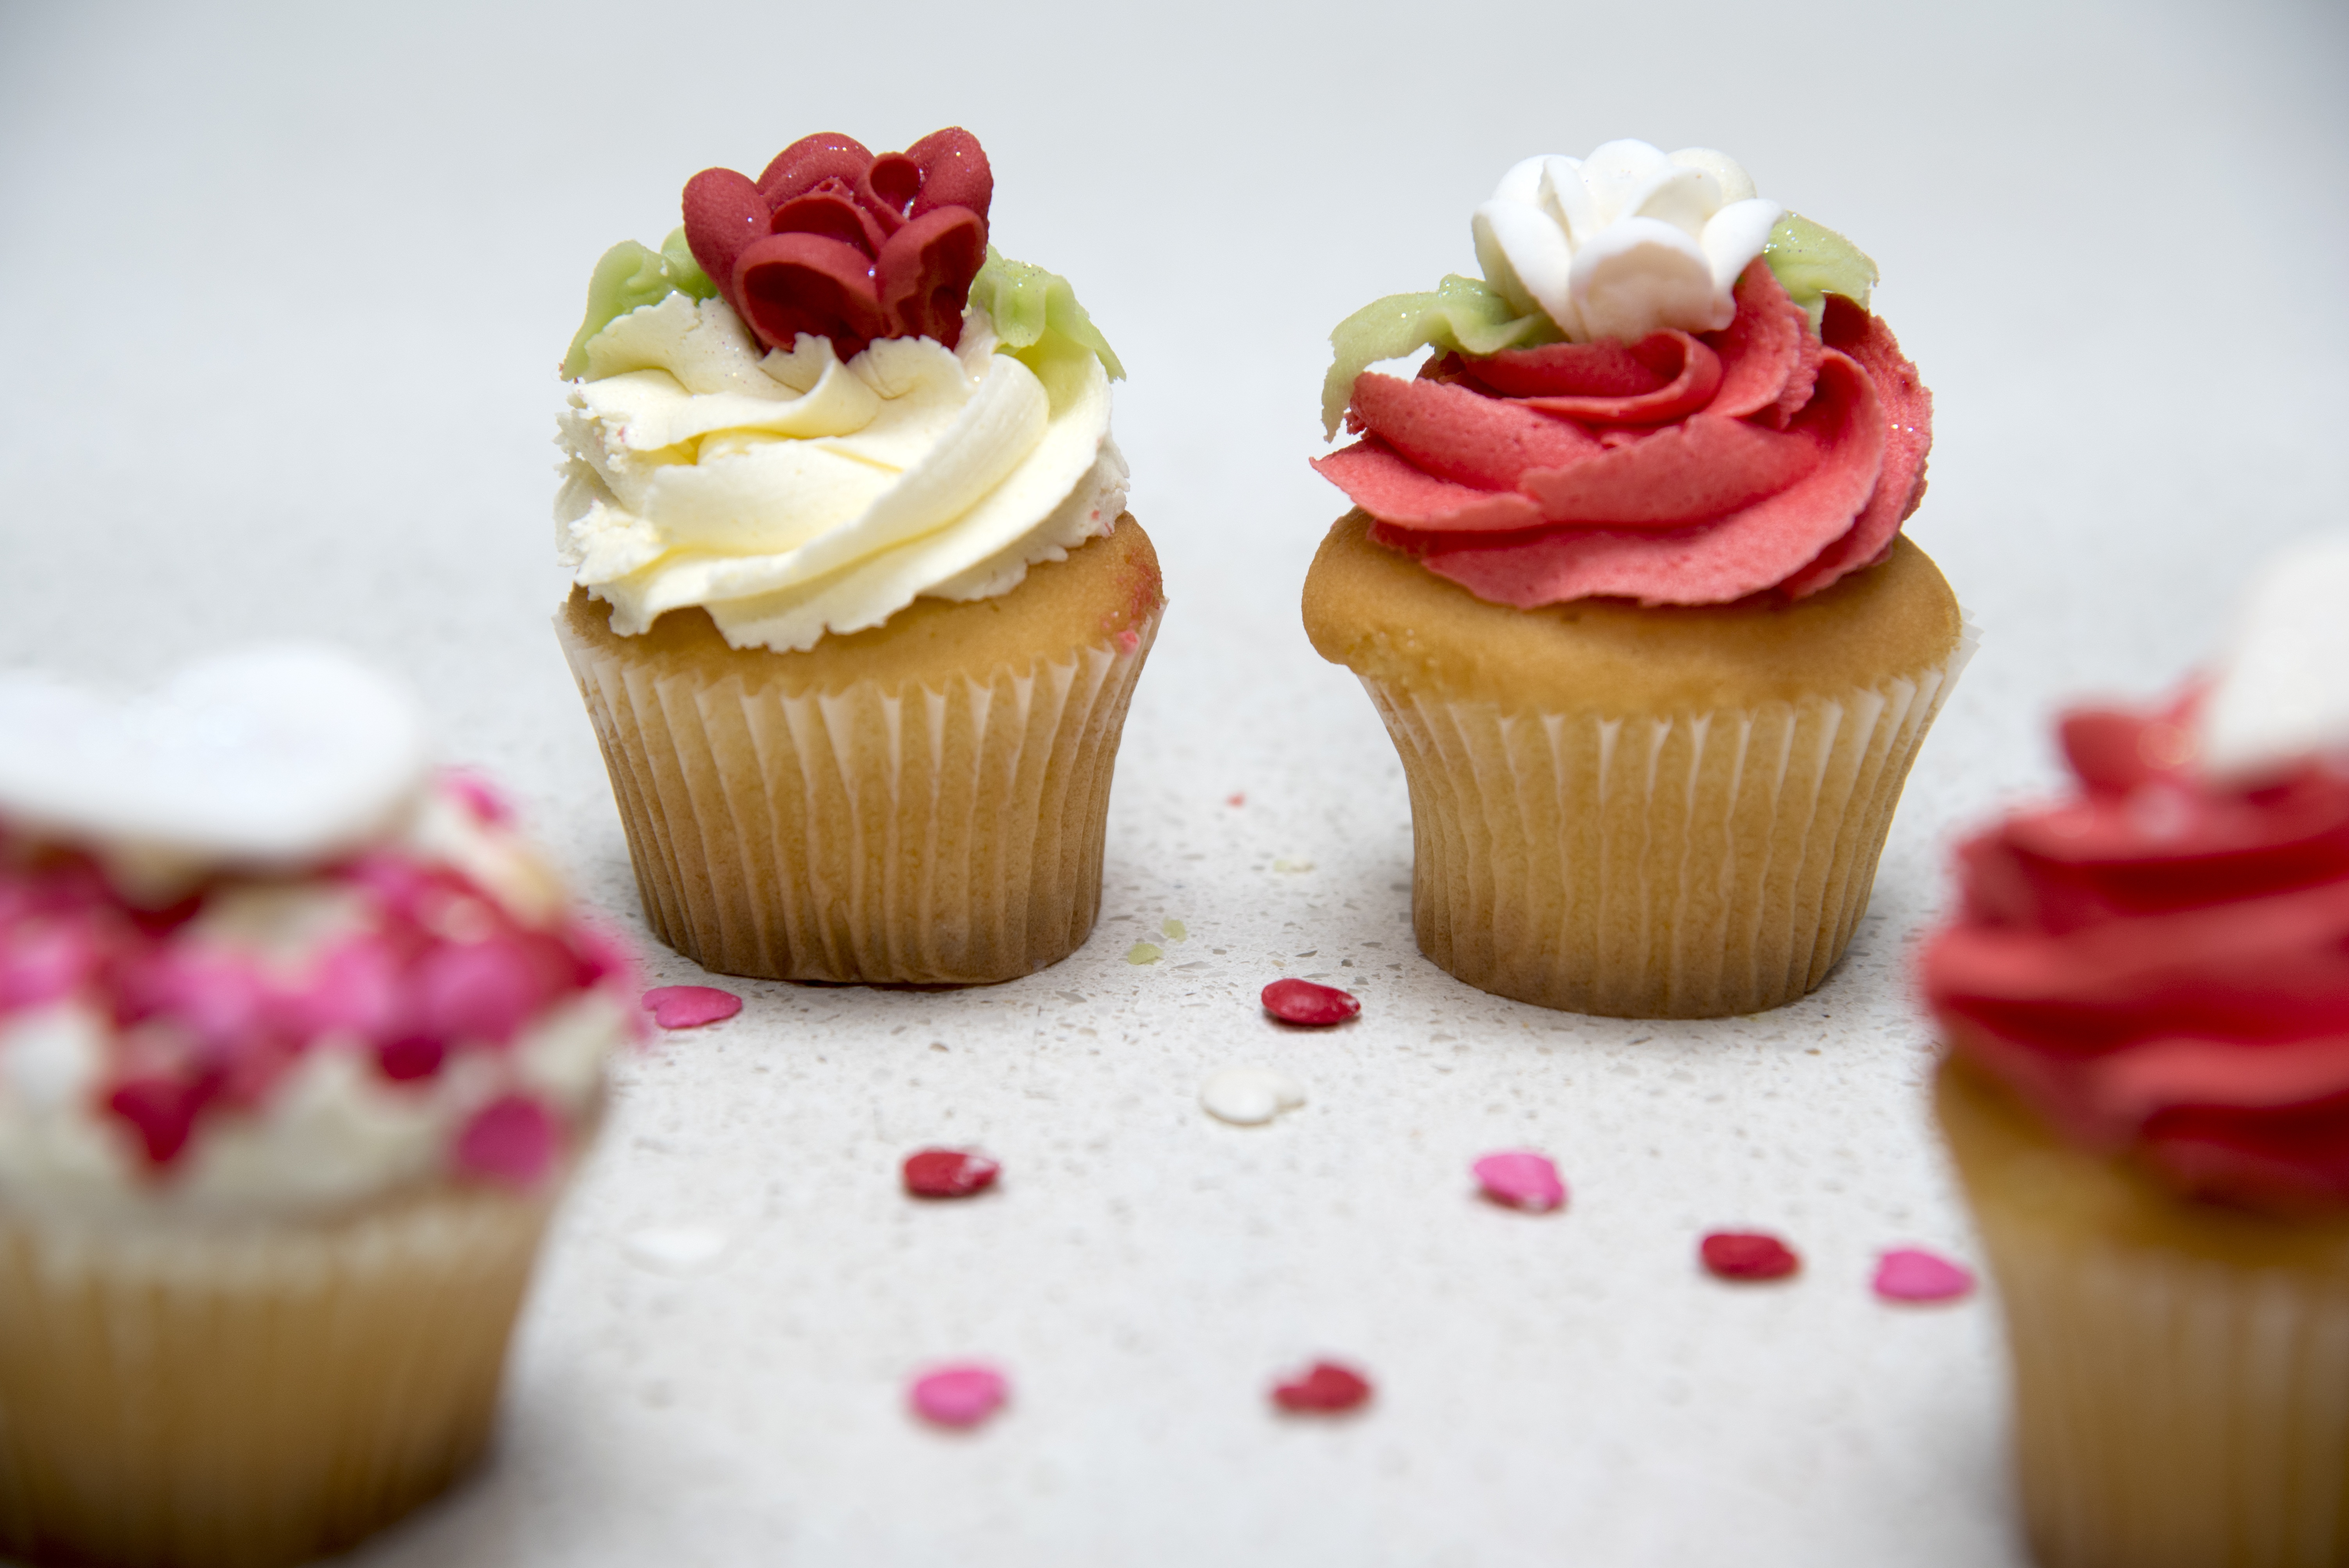
white, raspberry, fruit, sweet, flower, kid, cute, love, heart, rose, food, red, produce, colourful, pink, cupcake, baking, dessert, eat, delicious, cake, bakery, strawberry, eating, fun, happy, icing, tasty, sweetness, flavor, buttercream, cake decorating